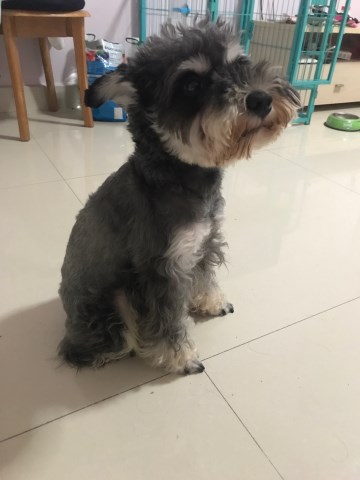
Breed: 2342-n000102-miniature_schnauzer